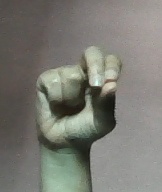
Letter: gaaf